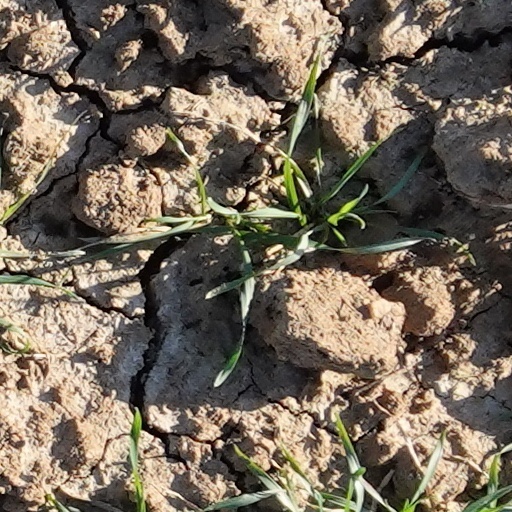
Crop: wheat